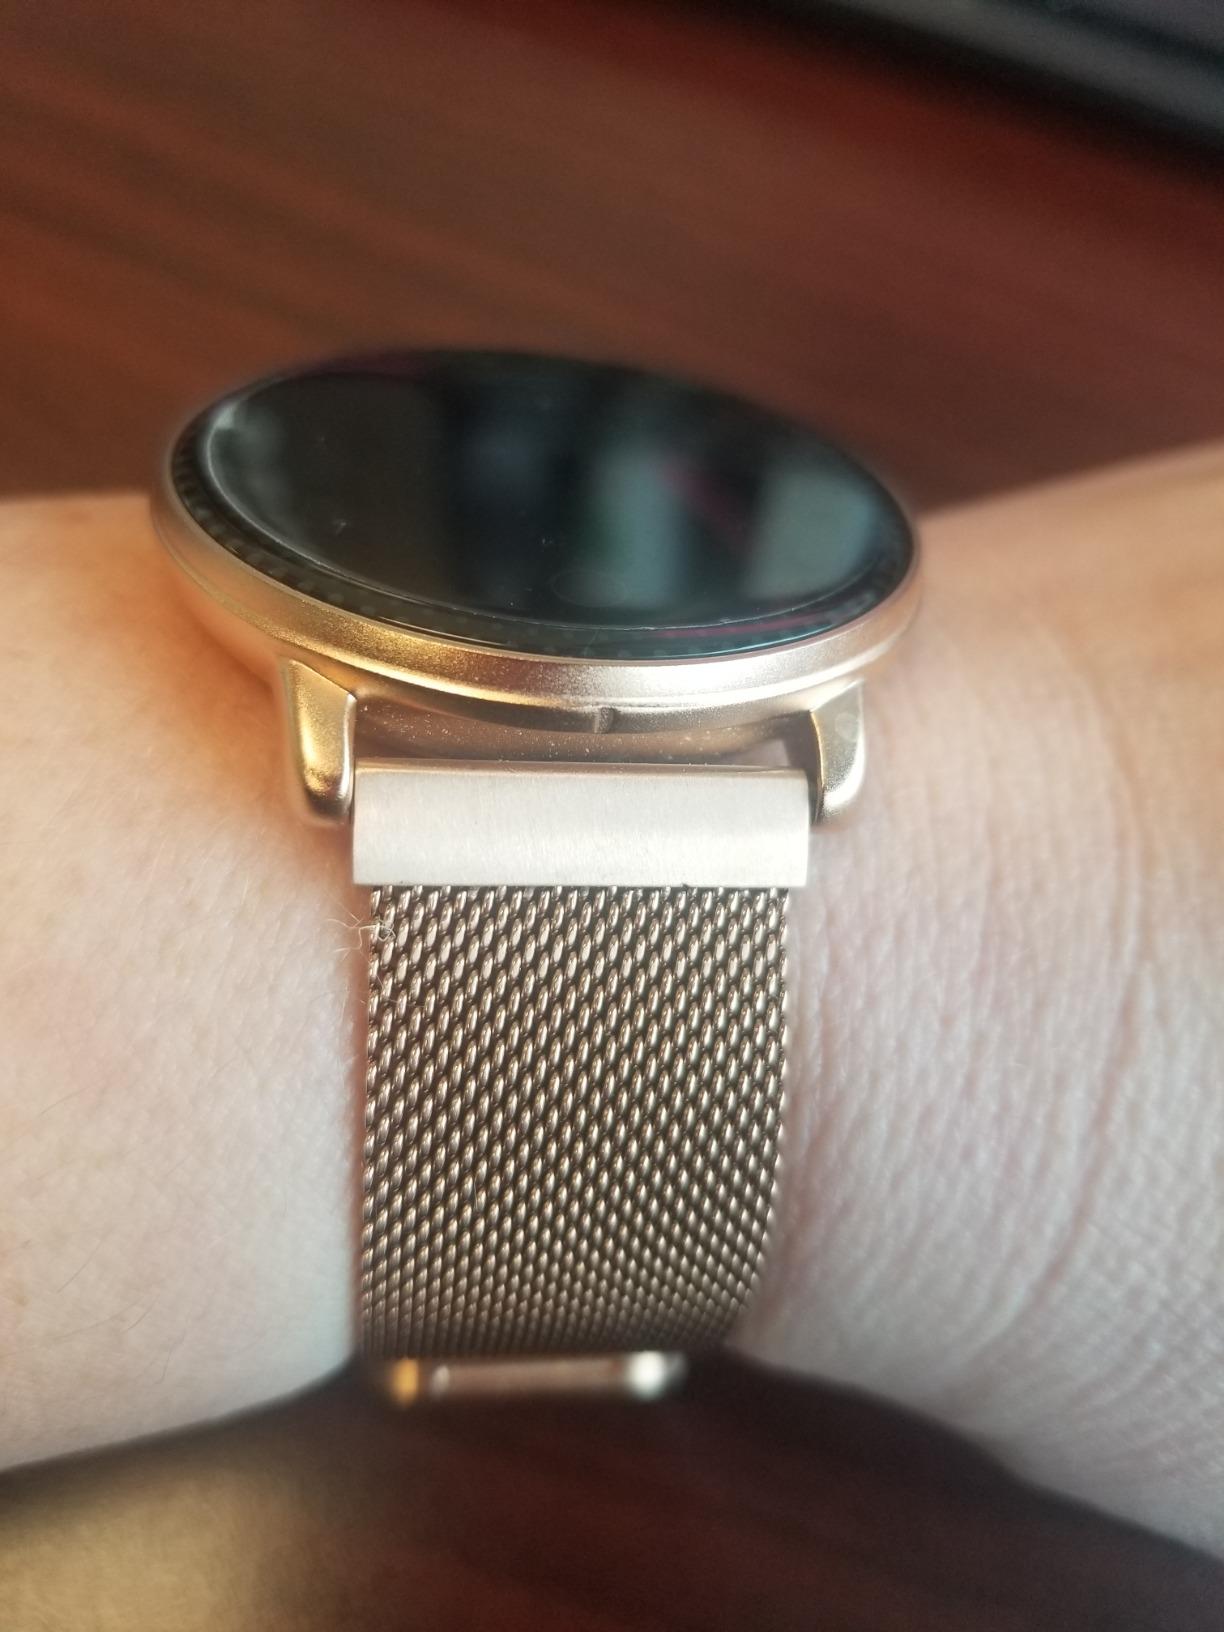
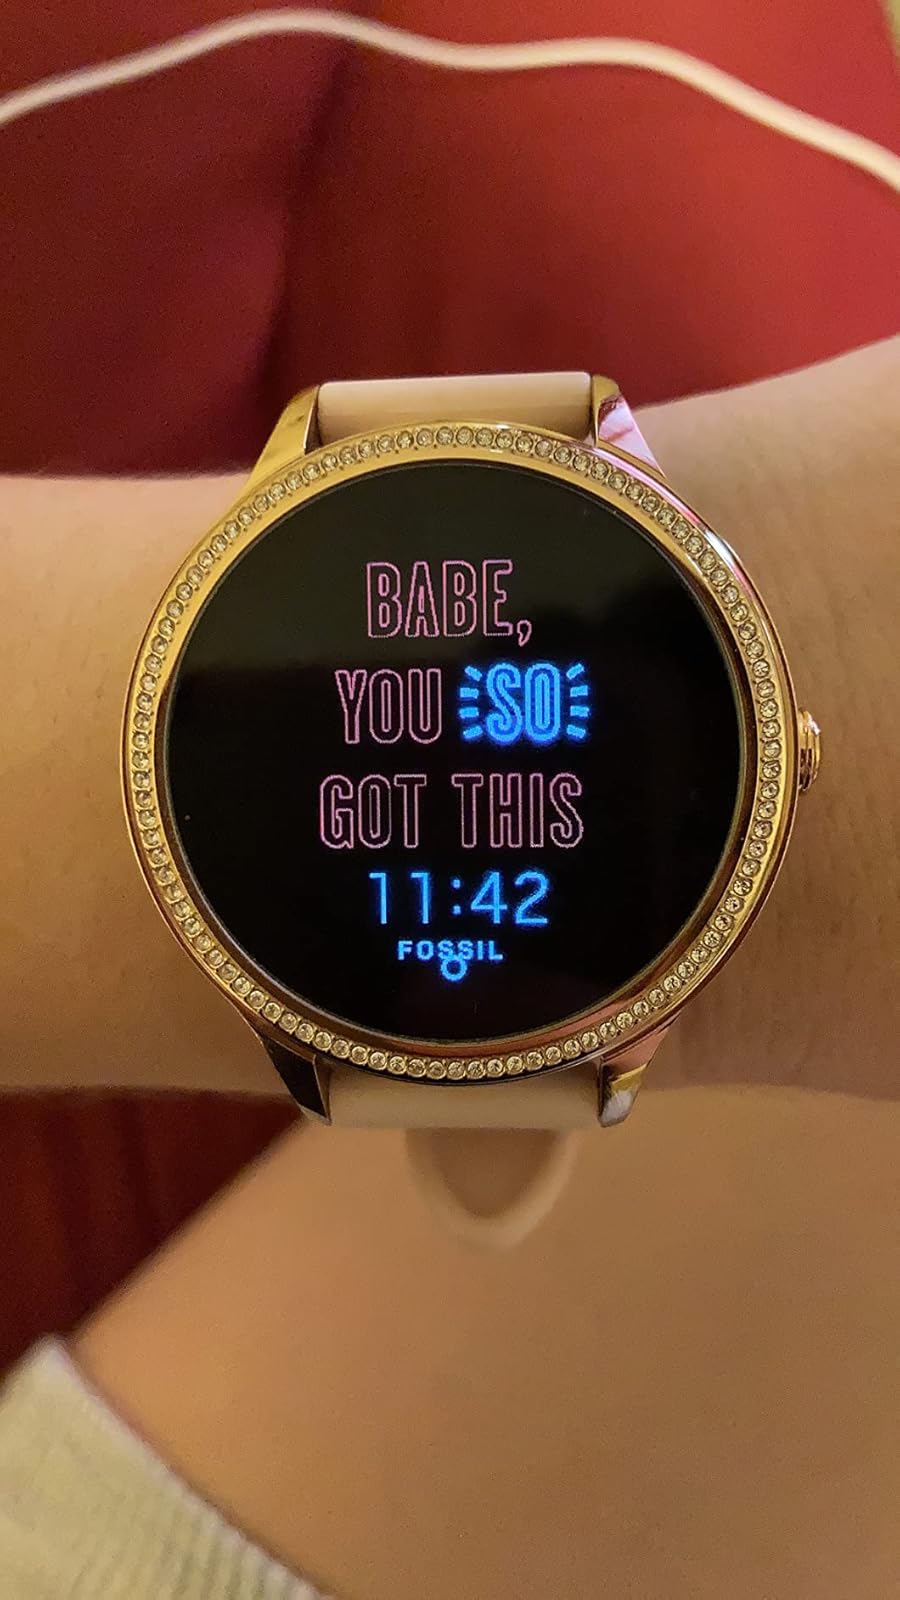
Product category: smartwatch
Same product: no